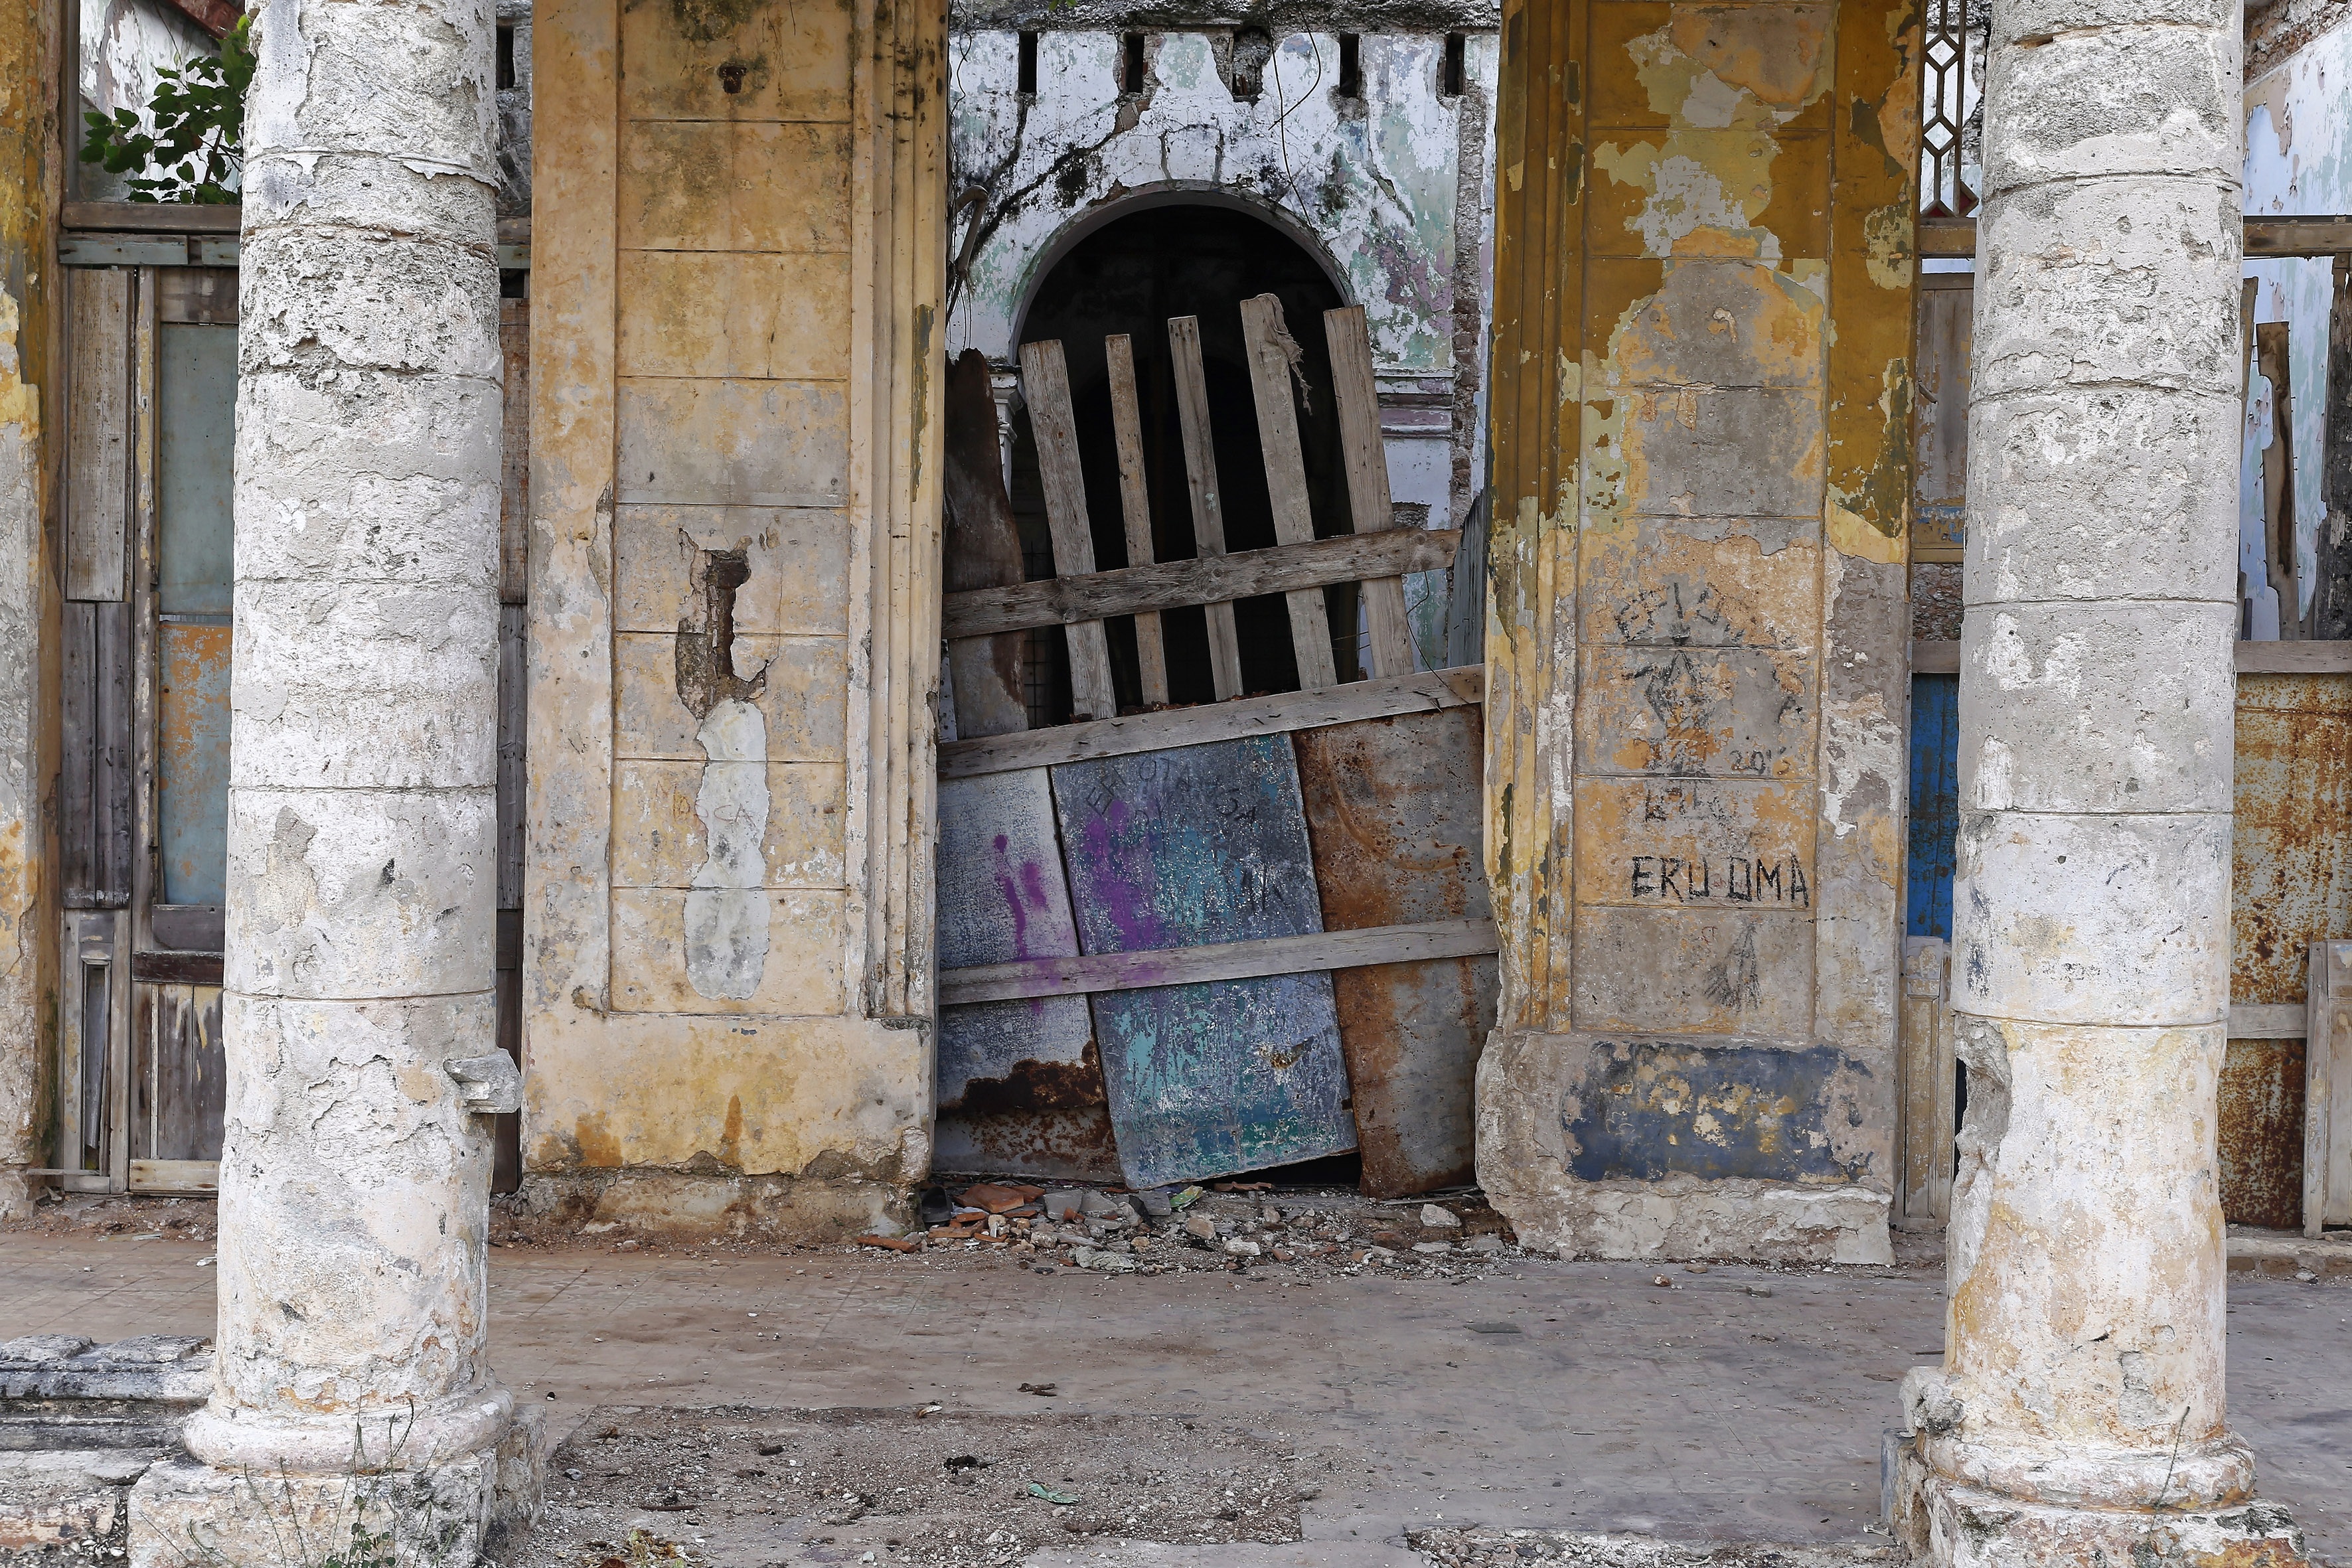
structure, window, building, old, wall, column, facade, place of worship, cuba, temple, ruins, leave, havana, urban area, ancient history